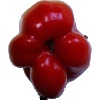
Label: Pepper Red 1